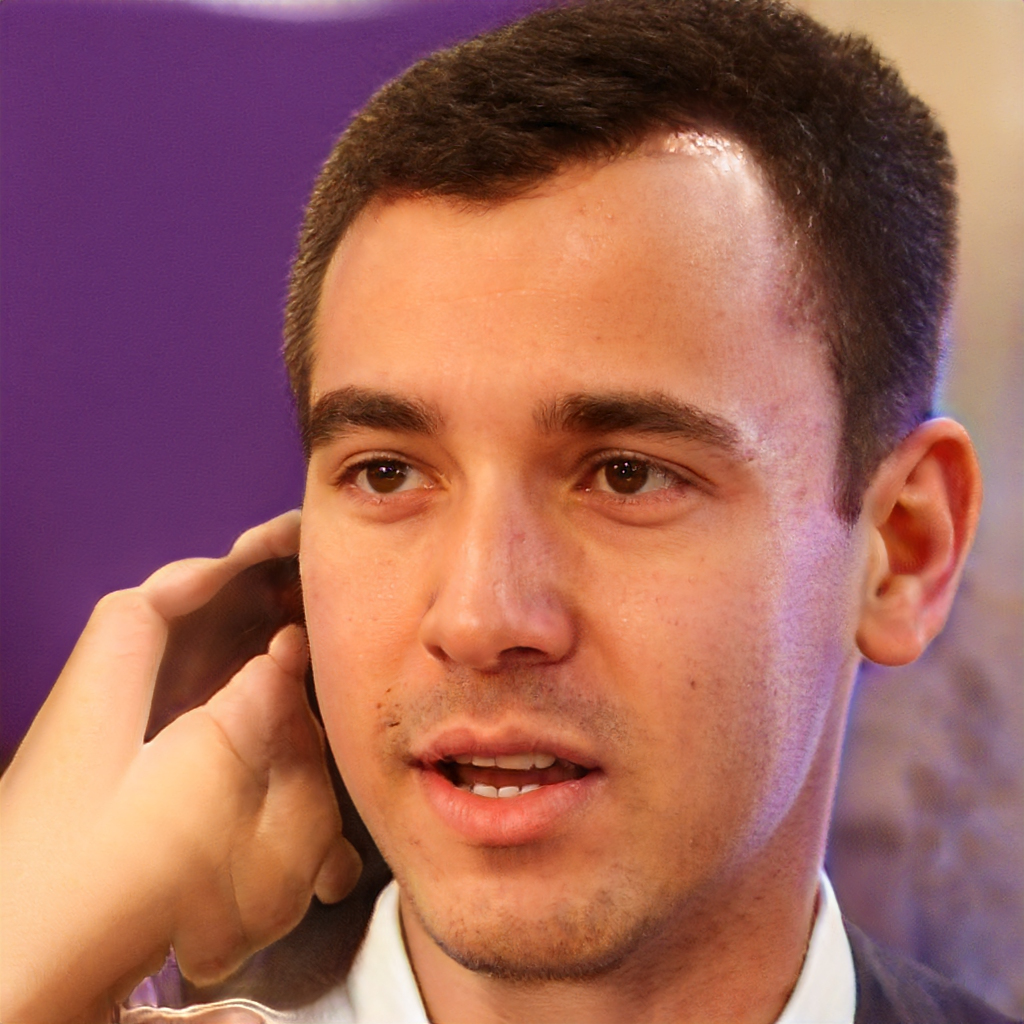
Gender: Male